2002 Veterans Day weekend tornado outbreak

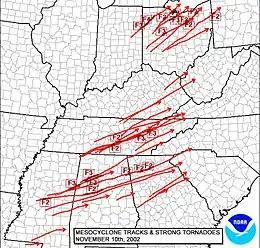
Map of mesocyclone paths and approximate points of F2+ tornadoes on November 10.

The 2002 Veterans Day weekend tornado outbreak was an unusually severe and expansive severe weather event across portions of the Central and Eastern United States from the evening hours of November 9 into the early morning hours of Veterans Day, November 11, 2002. A series of troughs tracked eastward across the United States, providing strong wind shear, while anomalously warm and unstable air surged northward into the Ohio River Valley. As a result, multiple tornadoes occurred across Arkansas, Tennessee, and Missouri on November 9. A far more widespread and severe event occurred the following day, with three distinct tornado outbreaks focused across areas from Illinois to Pennsylvania; Tennessee and Kentucky; and areas from Mississippi to South Carolina. The most intense tornado of the outbreak was a violent F4 tornado that occurred near Van Wert, Ohio. A total of 76 tornadoes occurred during the 3-day period, collectively resulting in 36 deaths and 303 injuries. As of 2022, the event ranks as the third-largest tornado outbreak on record in November.